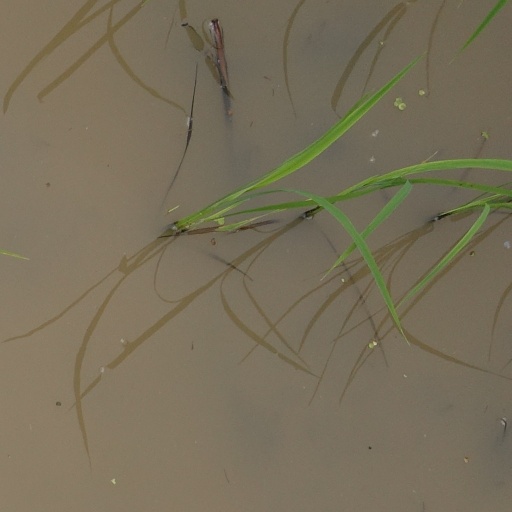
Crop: rice